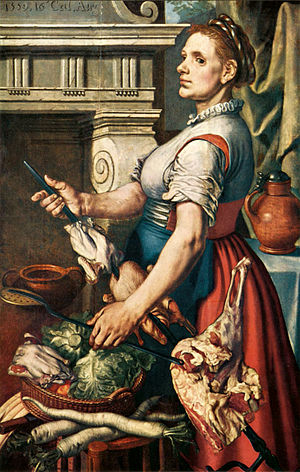
Pieter Aertsen
Kokkepigen i Herskabskøkkenet, 1559
Pieter Aertsen var en hollandsk maler. ”Lange Peter”, som han kaldtes af sin Samtid, kom først i lære hos Allart Claessen i sin fødeby Amsterdam, snart søgte han dog mod syd, blev 1535 indskrevet i Sankt Lukasgildet i Antwerpen og fik 1542 borgerskab i samme by. Senere vendte han tilbage til Amsterdam.